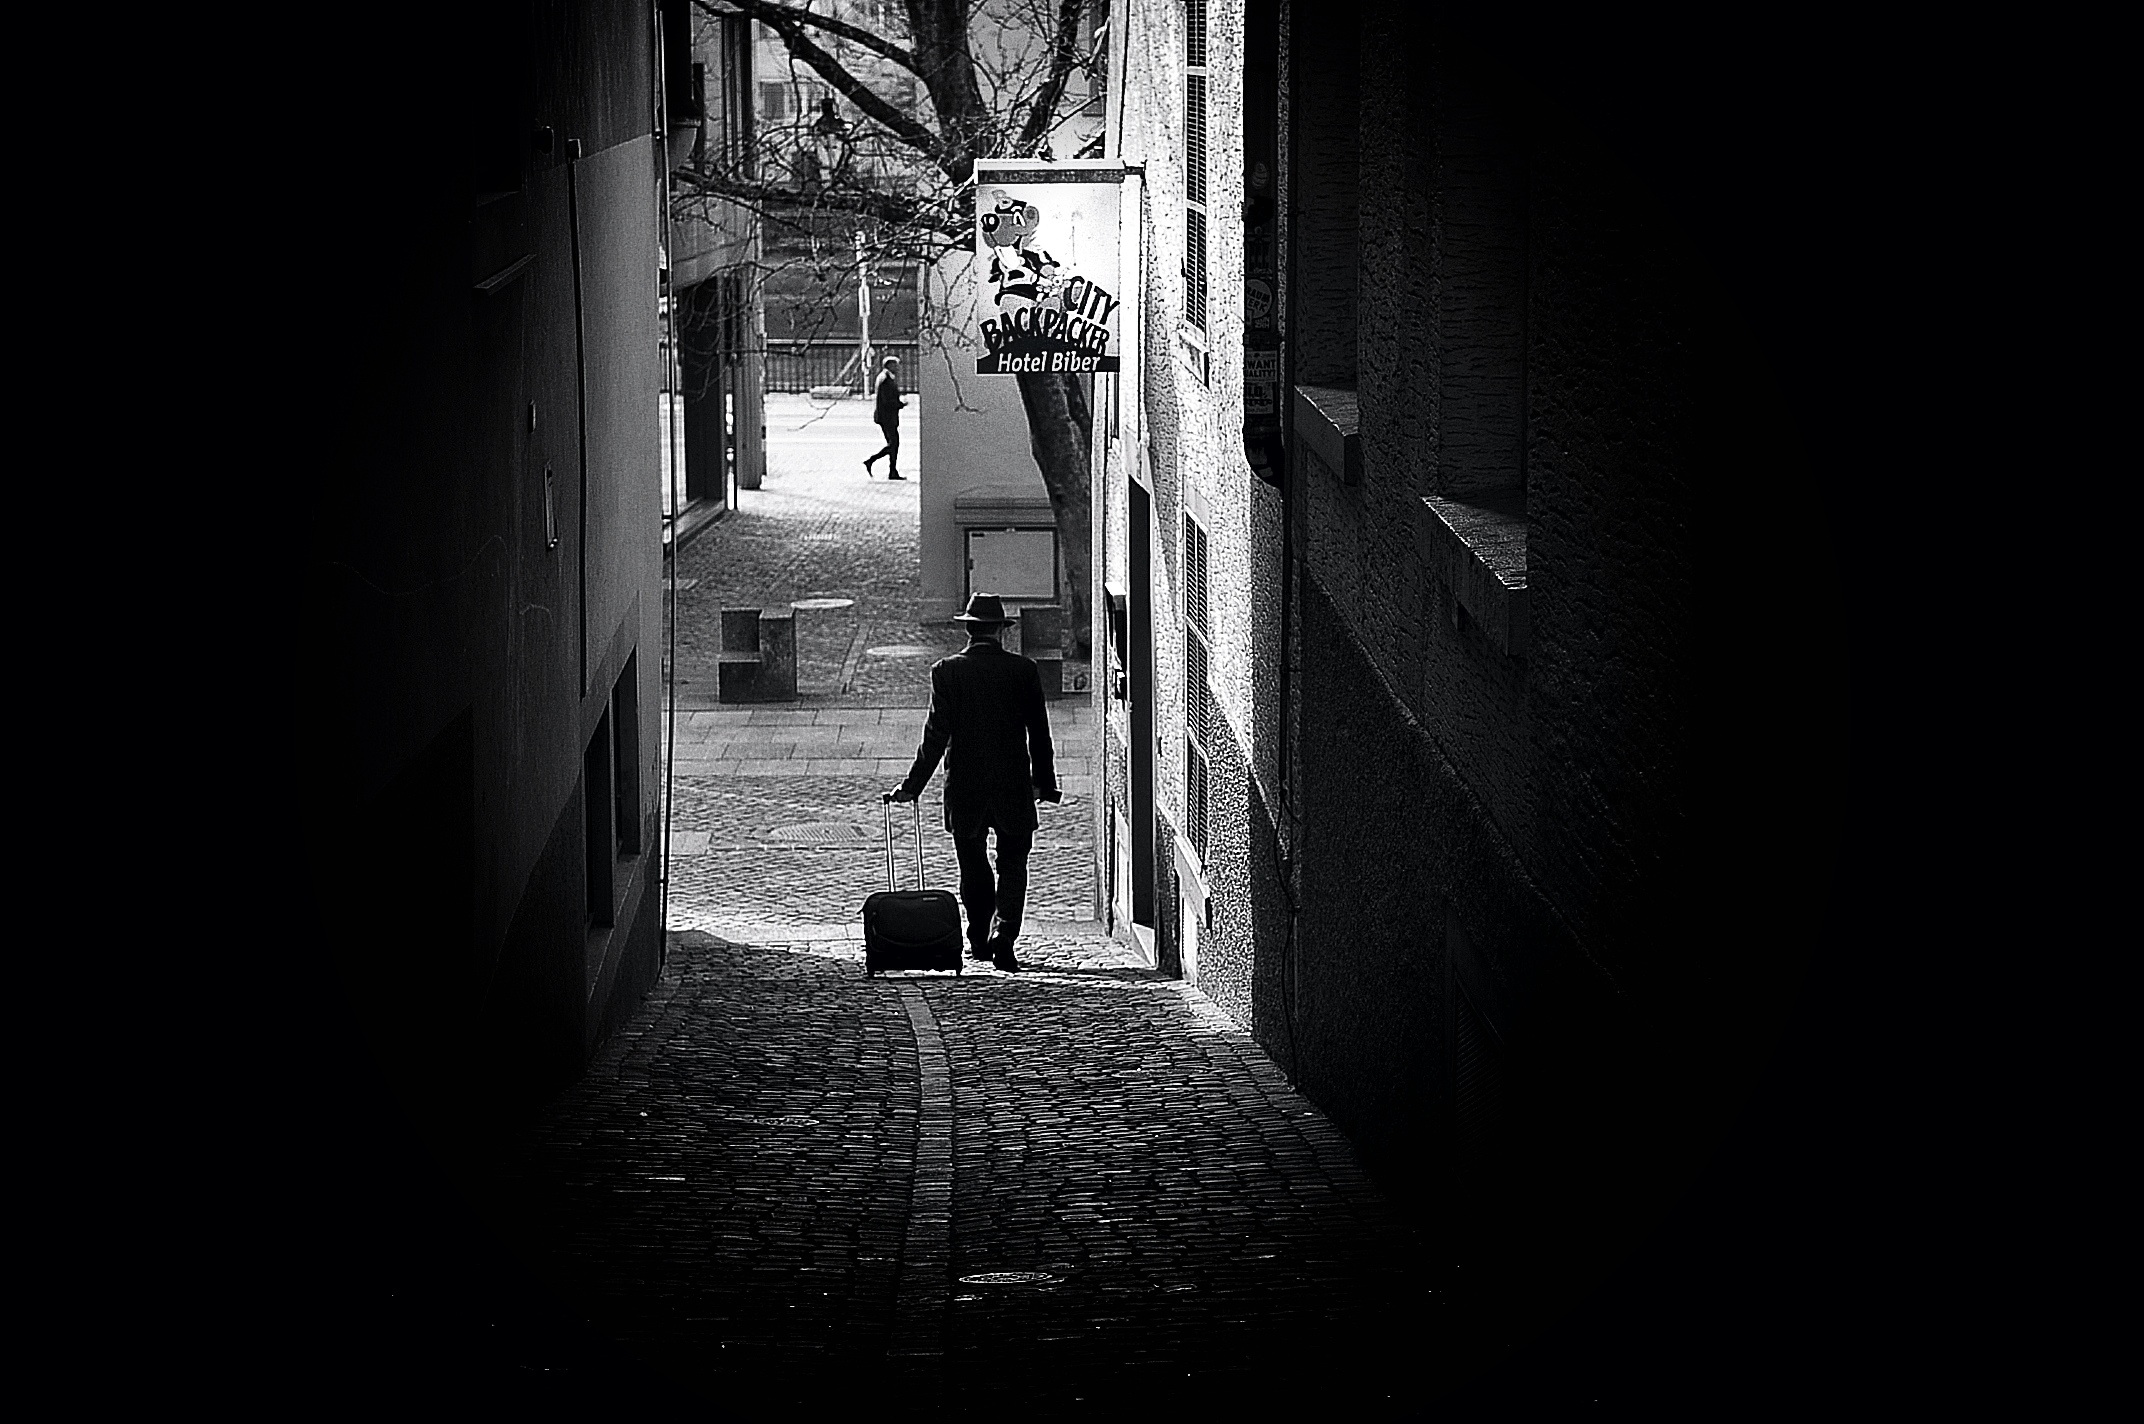
silhouette, light, black and white, people, sun, road, white, street, night, photography, alley, city, tourist, shadow, darkness, black, monochrome, streetphotography, bw, candid, infrastructure, swiss, photograph, snapshot, streetart, schweiz, switzerland, strasse, zurich, streetphoto, schwarzundweiss, stphotographia, streetscene, shape, strassenszene, streetlife, thomas8047, onthestreets, 175528, urbanarte, zurichstreet, nikond300s, z ri, streetartz ri, hotelbiber, monochrome photography, film noir